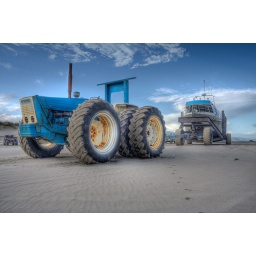
A small beach retreat on the east coast, where tractors haul the fishing boats in an out of the water. HDR